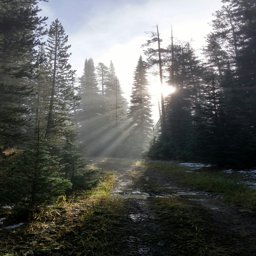
the sun beginning to warm my path through the woods .